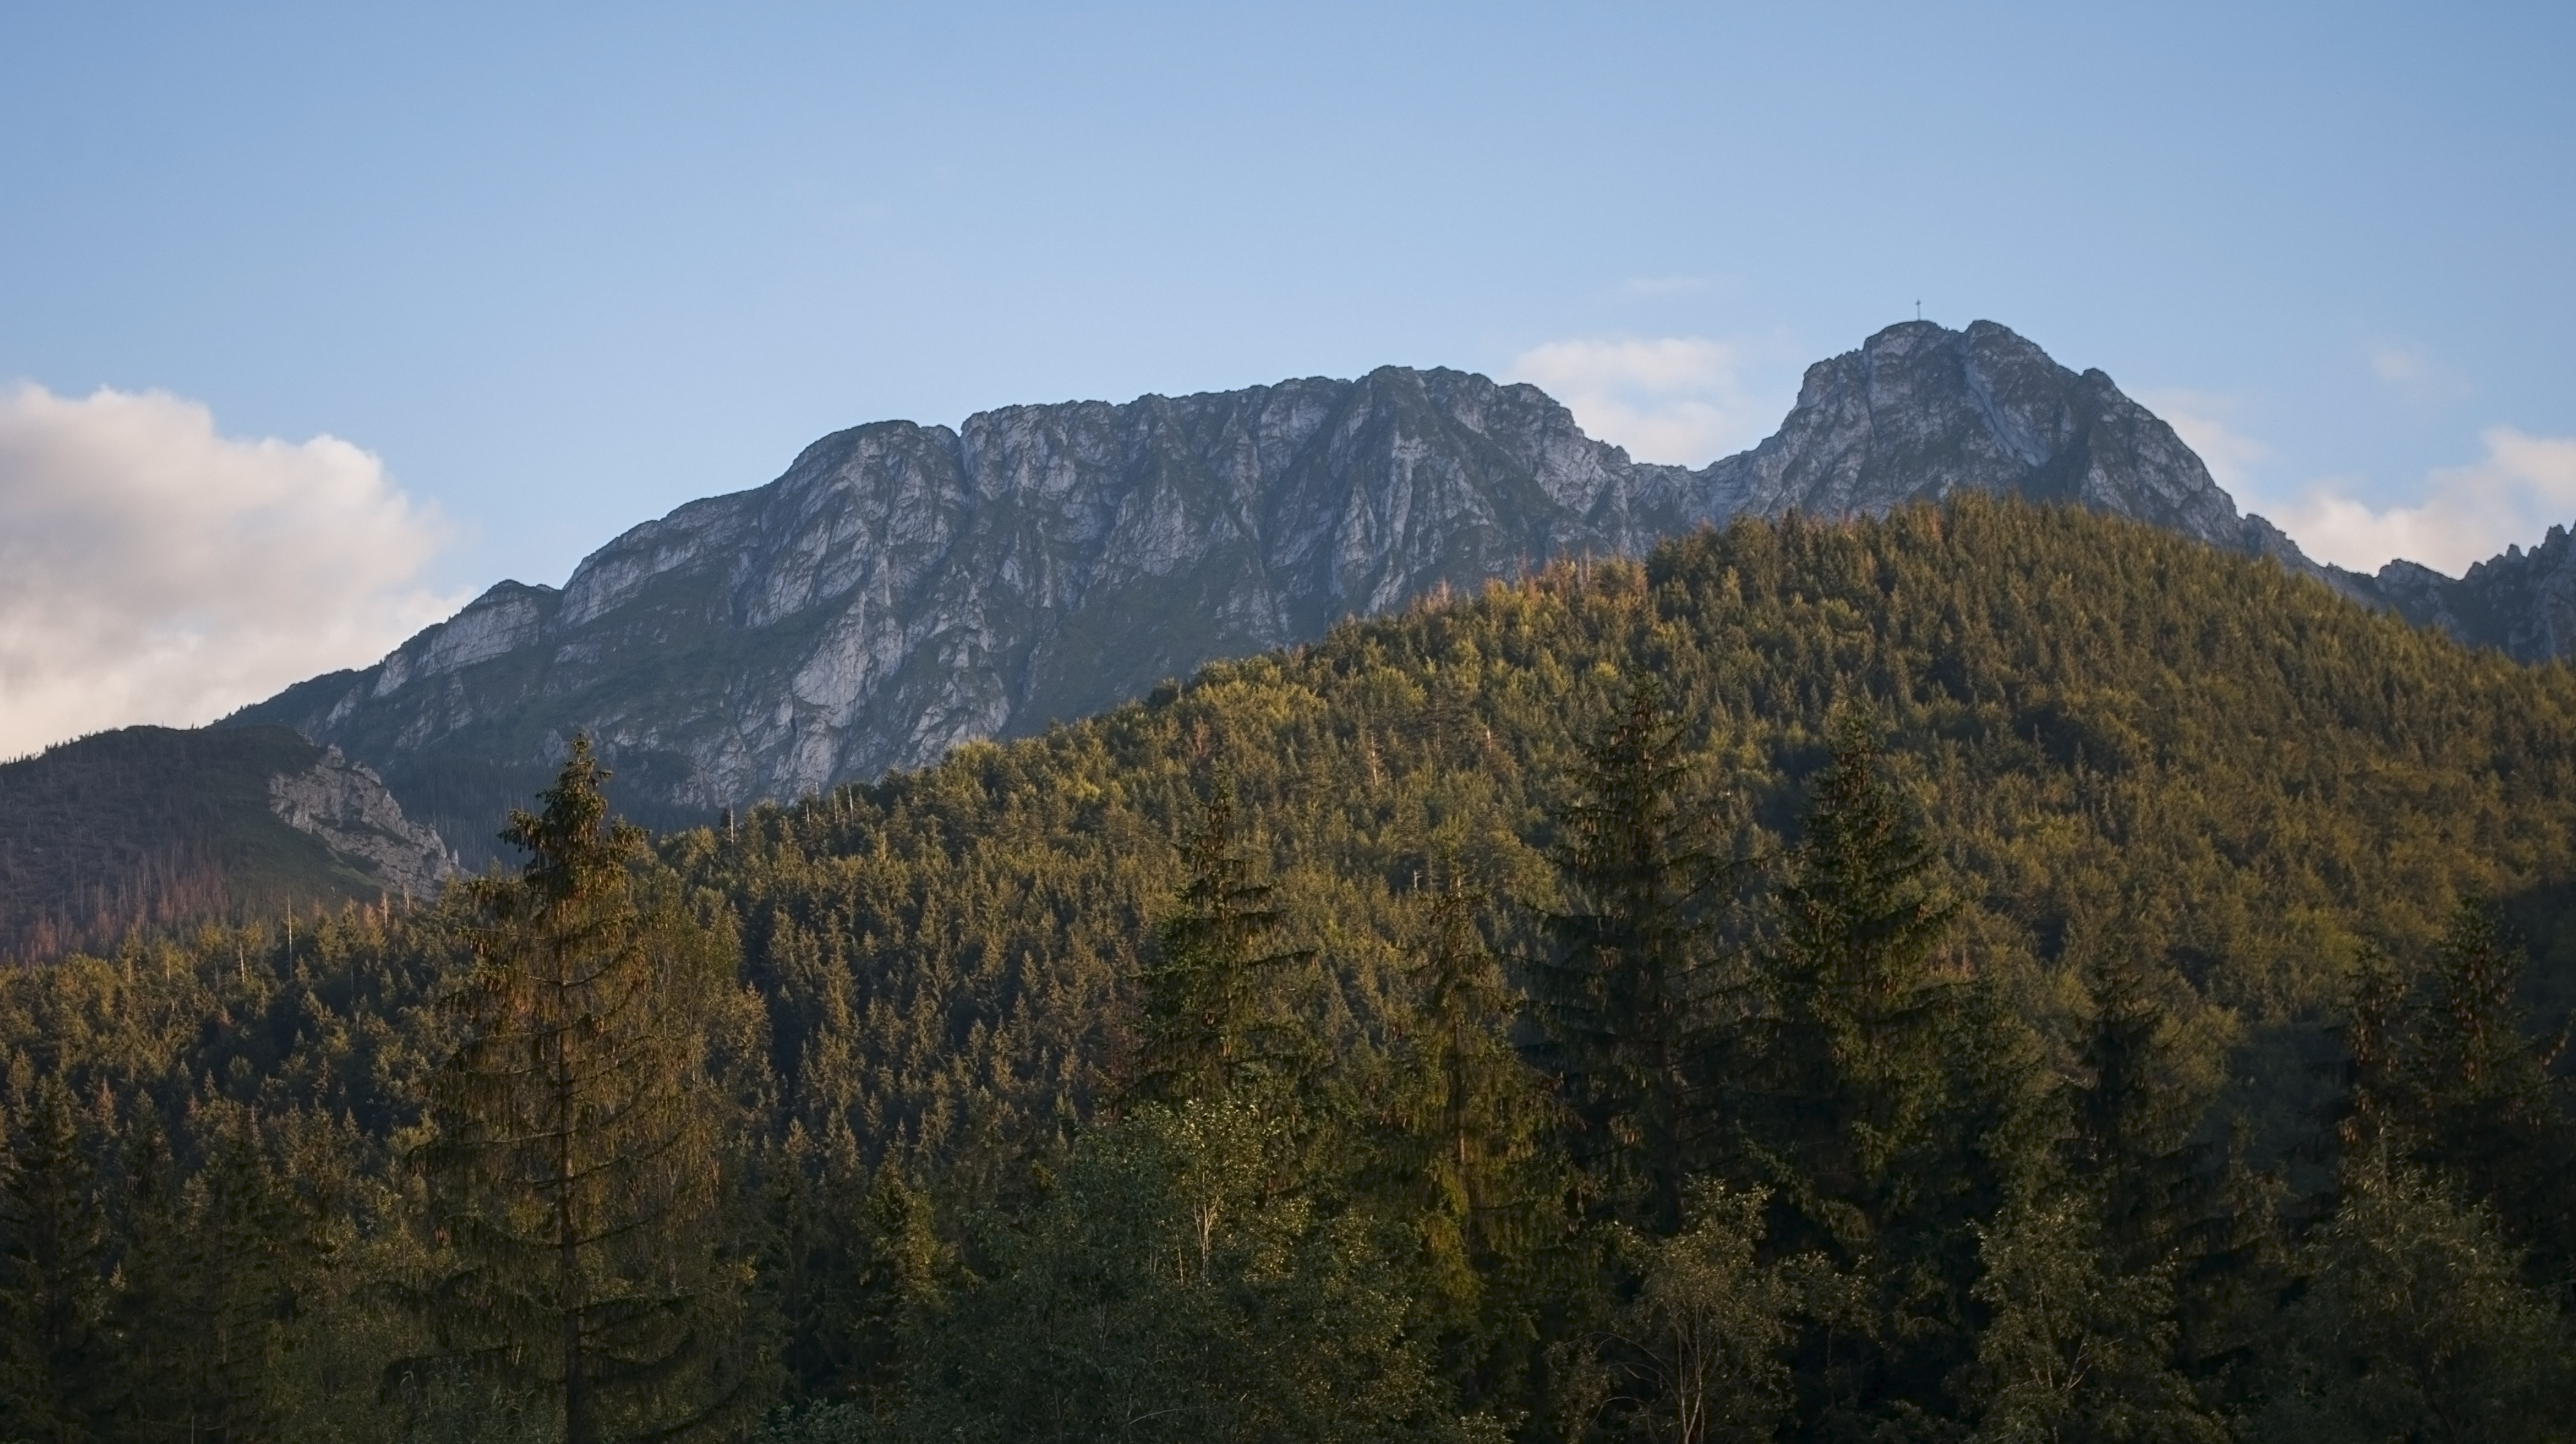
landscape, tree, nature, forest, wilderness, walking, mountain, trail, hill, adventure, view, valley, mountain range, autumn, ridge, summit, tour, mountains, alps, poland, plateau, fell, ecosystem, tatry, landform, mountain views, giewont, a postcard, geographical feature, atmospheric phenomenon, mountainous landforms